Steffen Bockhahn

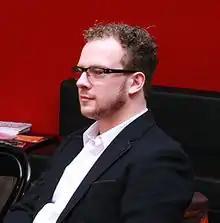

Steffen Bockhahn (29 December 1978) is a German politician. He is the Senator for Social Affairs, Youth, Health and Schools of the Hanseatic City of Rostock. From 24 October 2009 to 5 November 2012 he was the state chairman of the Left Party in Mecklenburg-Western Pomerania, and from 2009 to 2013 he was a member of the 17th German Bundestag, where he was elected as a direct candidate.